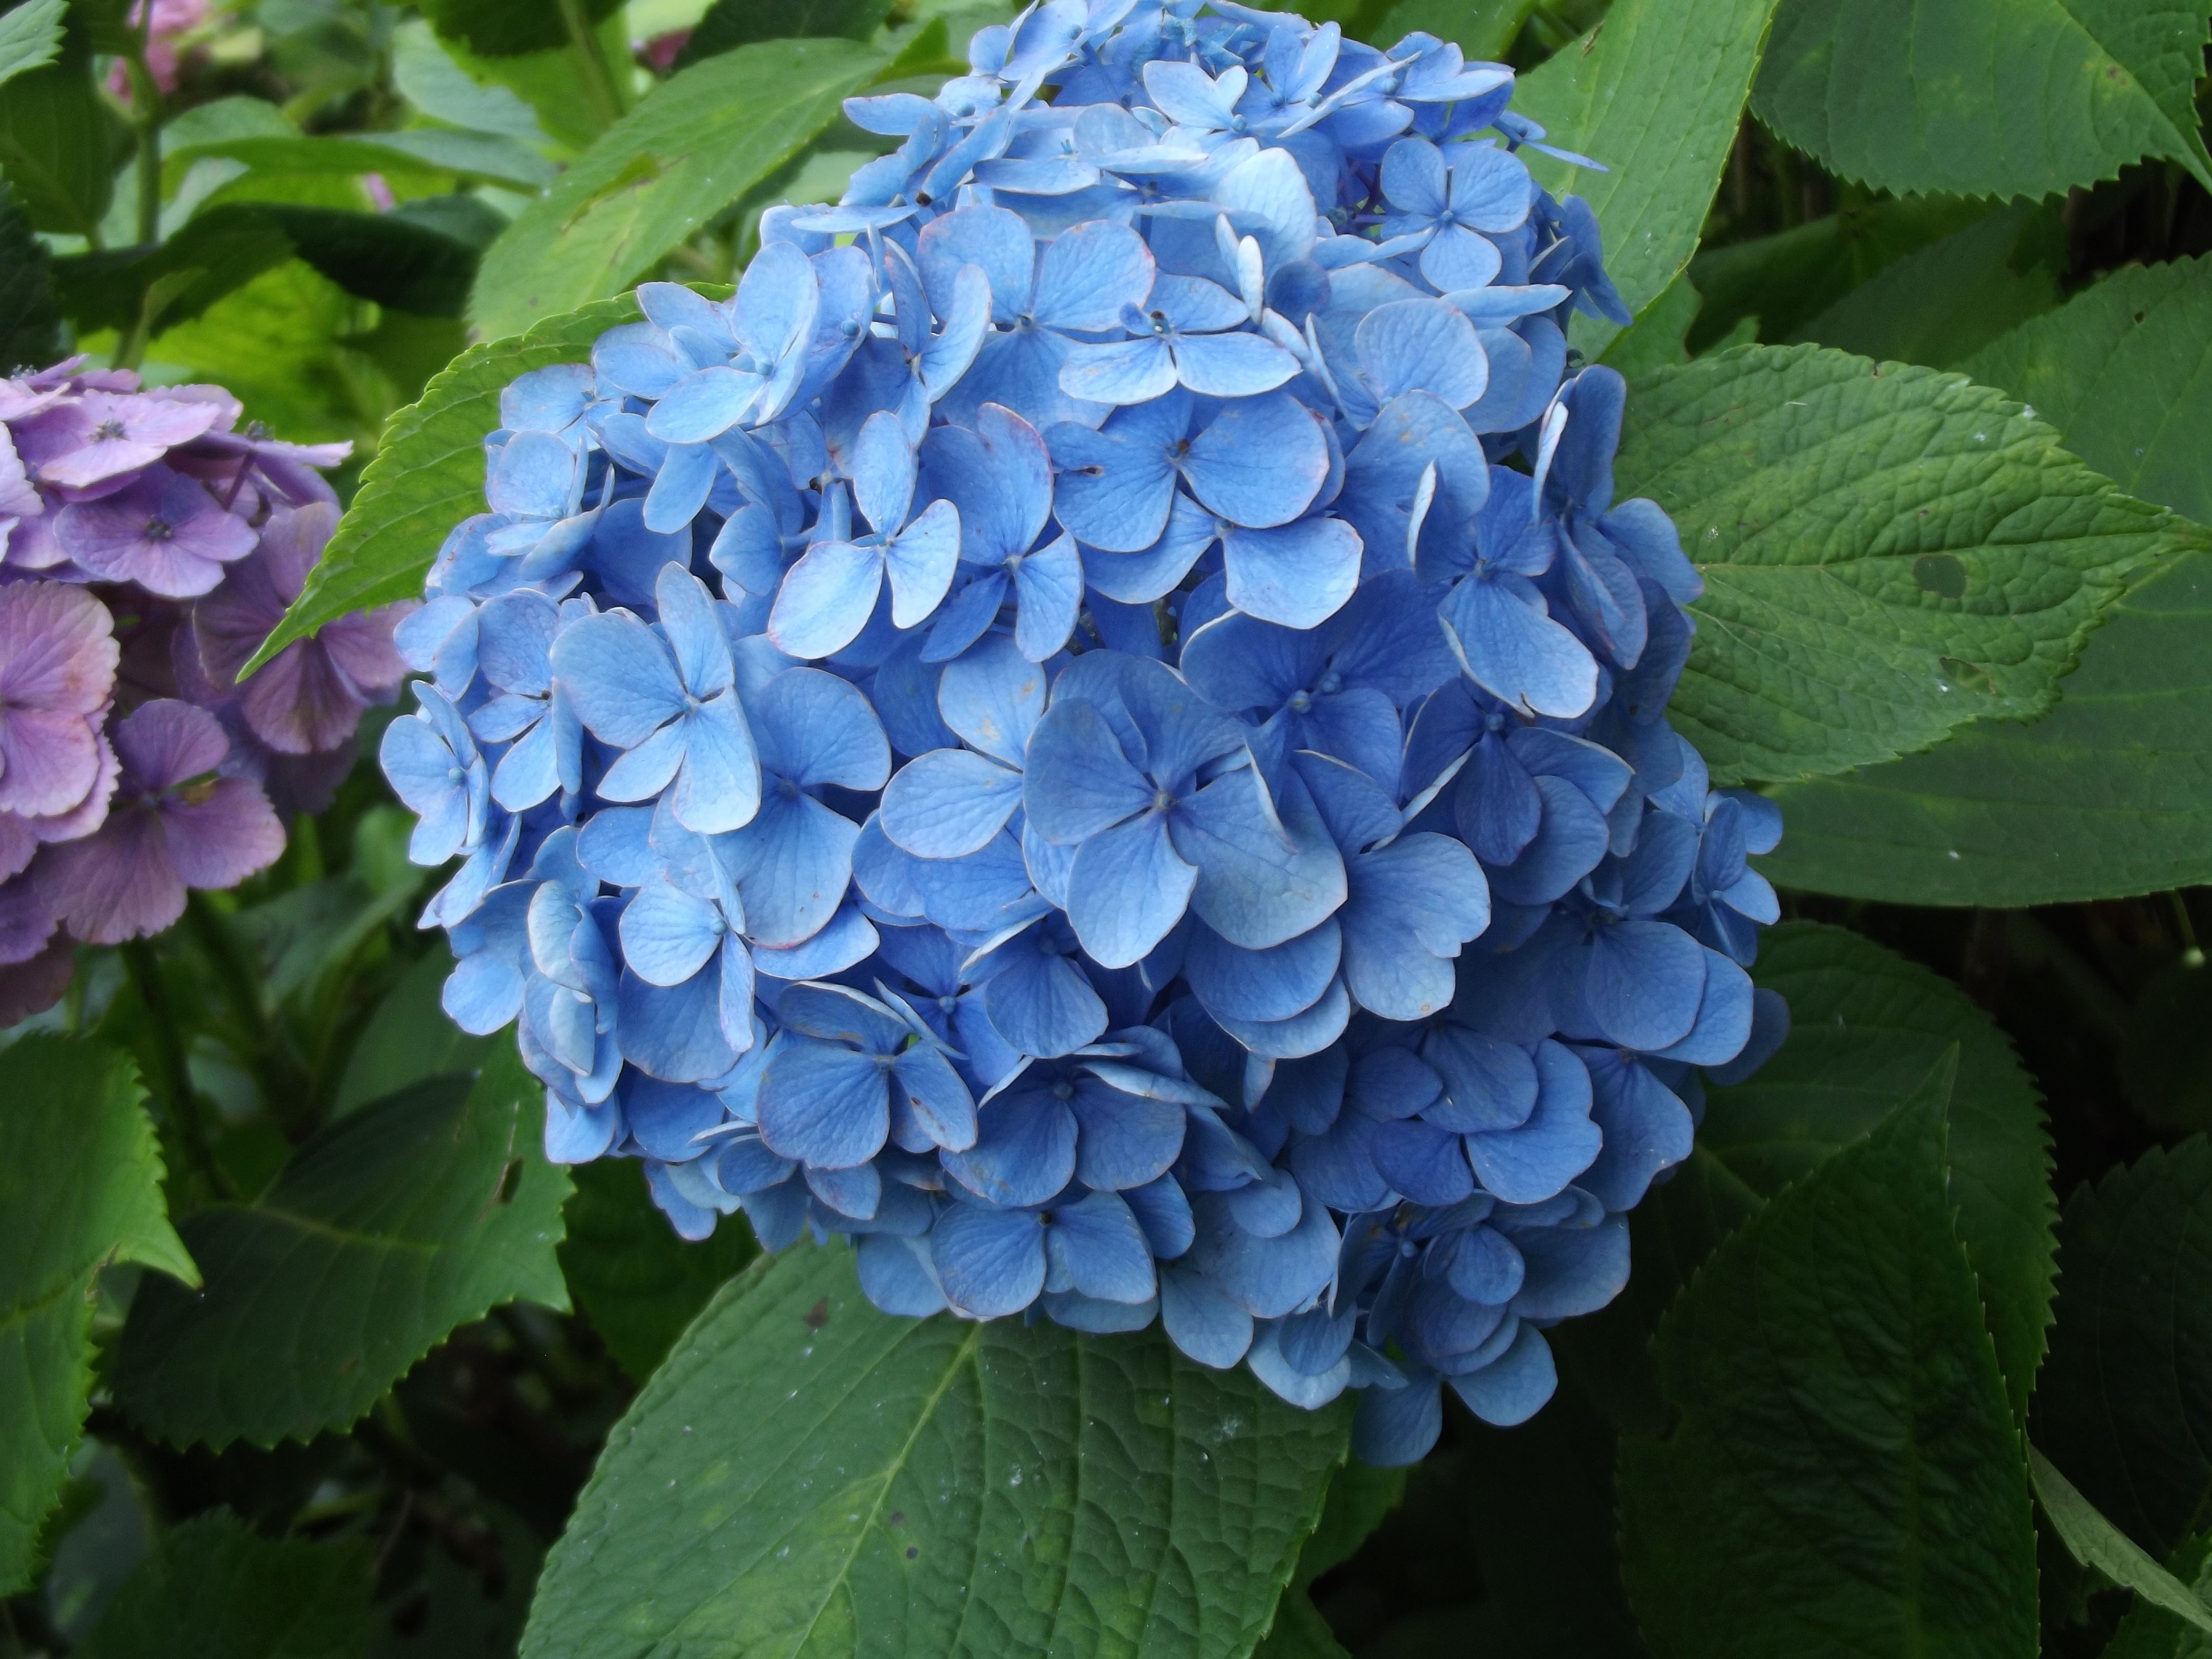
plant, flower, hydrangea, flowering plant, hydrangeaceae, cornales, annual plant, land plant, hydrangea serrata